Brest European Short Film Festival

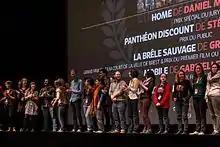
The organizing team on stage

The festival is organized by the Côte Ouest Association which was created in 1986. The event is part of its main missions which are the broadcasting of films mostlyshorts and image education mainly for the young audience. For ten years, from 1996 to 2007, Côte Ouest oversees the national Cinéville system " Un été au ciné " with outdoors screenings. The festivals aims at promoting young filmmakers both European and French as well as introducing the widest audience possible with cinema.